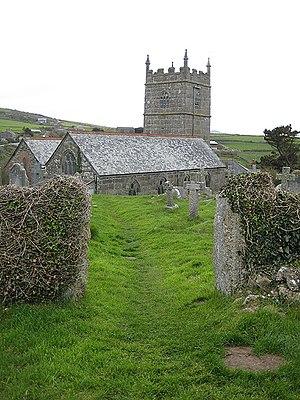
Zennor est un village du comté des Cornouailles, à l’extrême sud ouest du Royaume-Uni. Il est situé sur la côte nord de la péninsule de Penwith, à une dizaine de kilomètres au nord de Penzance. Classé site naturel remarquable des Cornouailles, il présente à l'instar des paroisses voisines de nombreux vestiges préhistoriques et témoignages d'un passé minier.